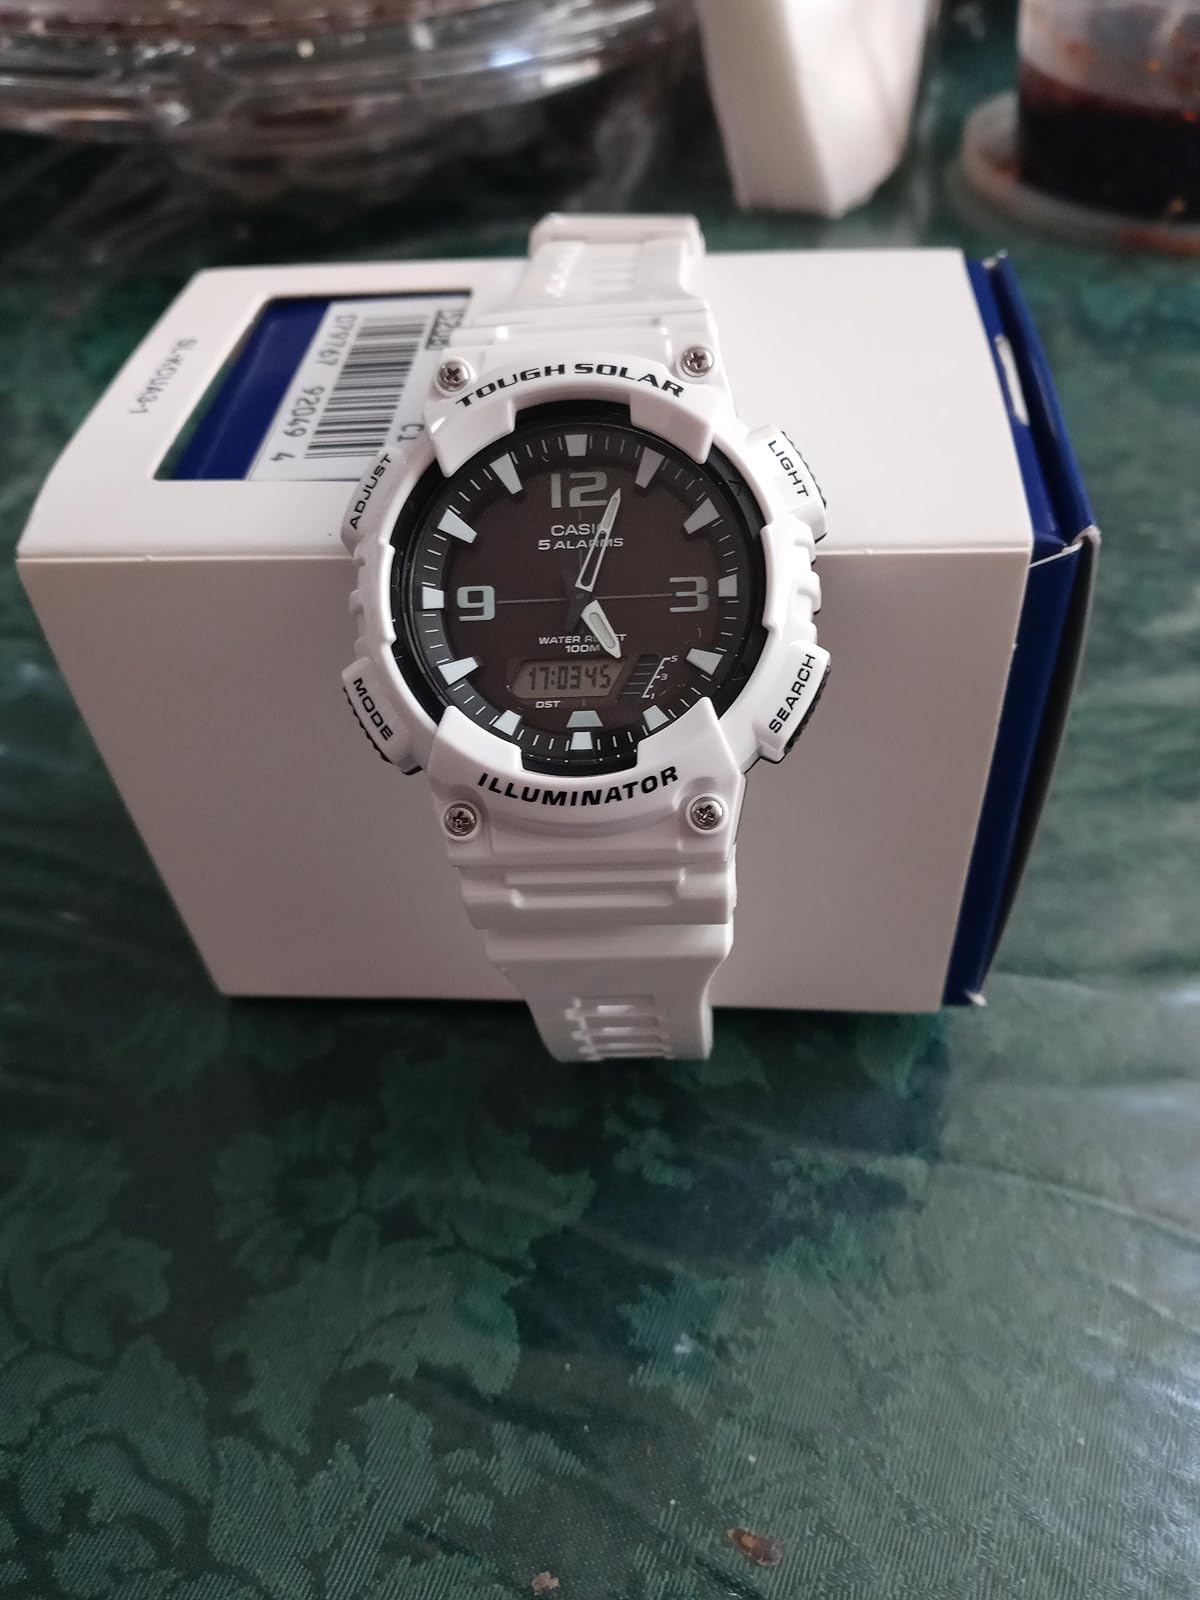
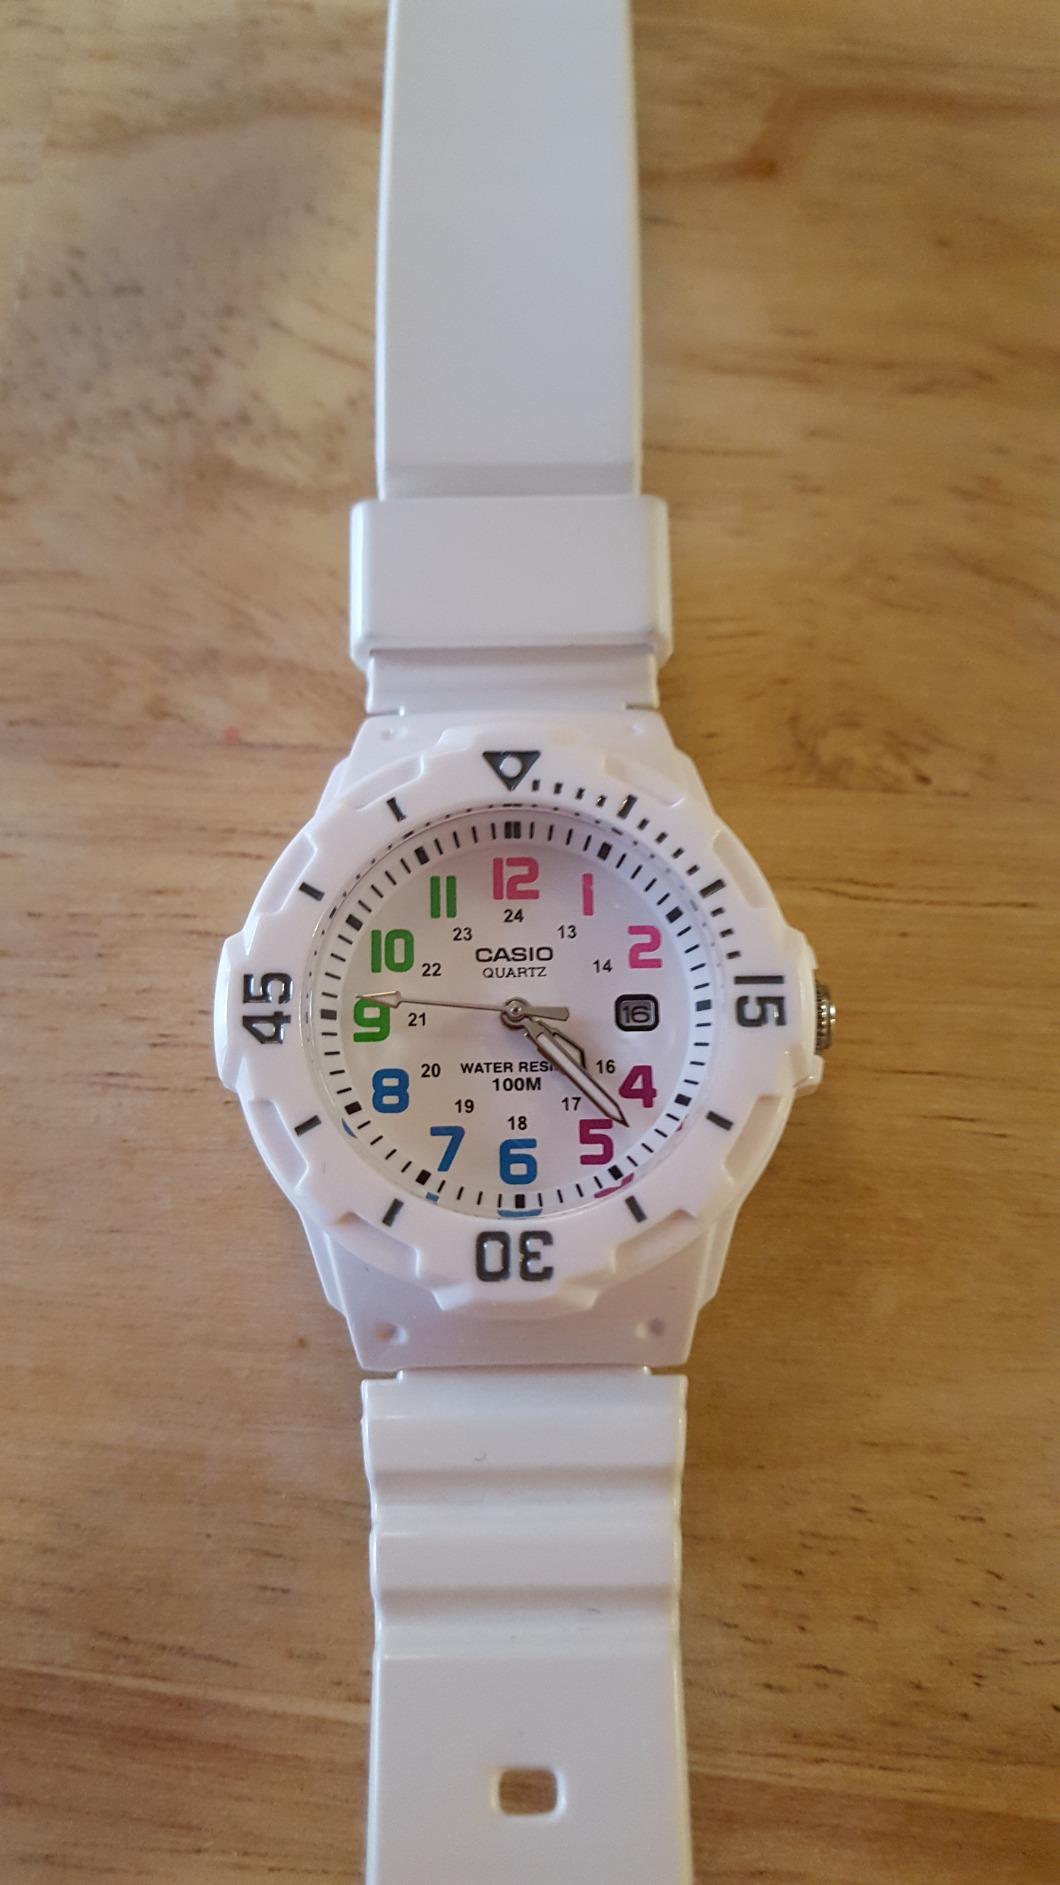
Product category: accessories_watch
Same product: no